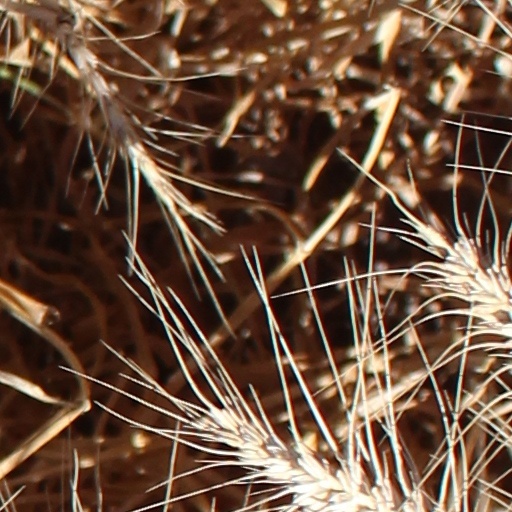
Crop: wheat